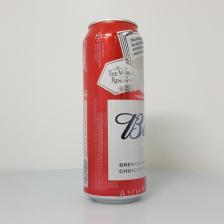
Label: cans